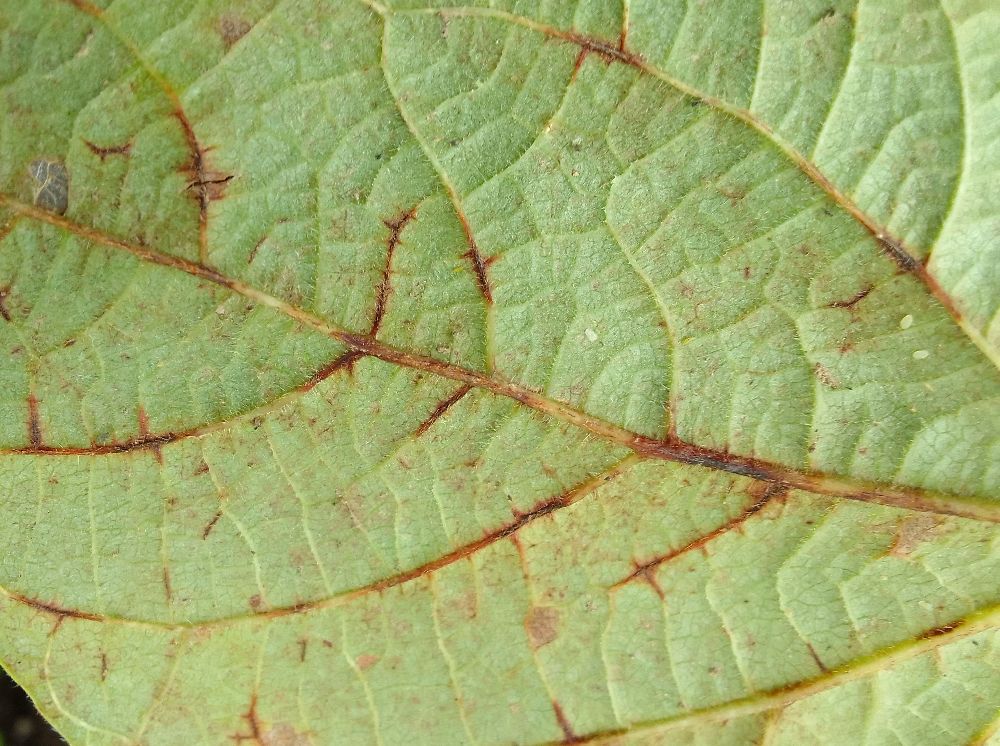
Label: anthracnose